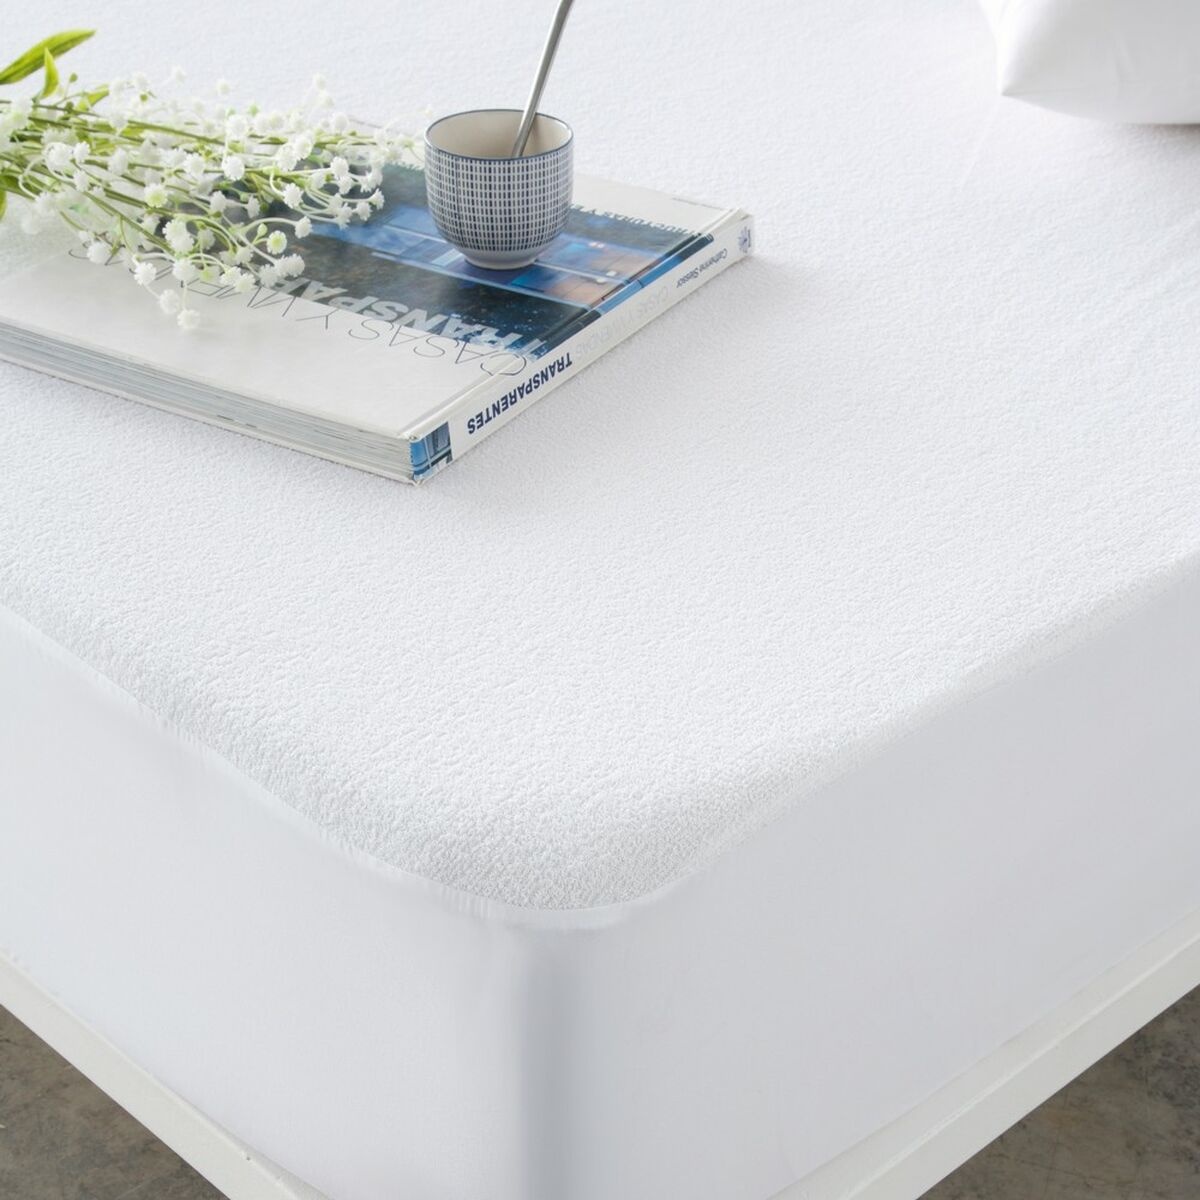
Matratzenschoner Naturals Weiß 150 x 190/200 cm Doppelmatratze
Wenn Sie bei der Einrichtung ihres Heims Wert auf Details legen und bei Produkten, die Ihnen das Leben leichter machen, auf dem letzten Stand sein möchten, dann kaufen Sie Matratzenschoner Naturals Weiß 150 x 190/200 cm Doppelmatratze zum besten Preis. Farbe: Weiß Material: Baumwolle 100 % Baumwolle 100 % polyester 100 % Frotteegewebe Format: Doppelmatratze Waschanleitung: Maximale Waschtemperatur 40 ºC. Sofort waschen und trocknen. Das Kleidungsstück nicht eingeweicht lassen oder feucht in der Waschmaschine liegen lassen. Mit mittlerem, neutralem Reinigungsmittel waschen. Waschmaschine nicht überladen Dieses Kleidungsstück ist aus Naturfasern hergestellt. Es kann bei hohen Temperaturen leicht einlaufen. Maße ca.: 150 x 190/200 cm
Brand: Naturals
Category: Home & Garden > Linens & Bedding > Bedding > Mattress Protectors